Kennedy Plaza

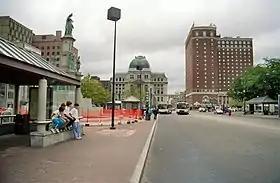
Kennedy Plaza in 1990, after it was redesigned to function as a central bus depot

Between 1875 and 1878, the city of Providence constructed City Hall to the immediate southwest of the station. The municipality contemporaneously erected a fire station at the opposite extremity of the plaza.